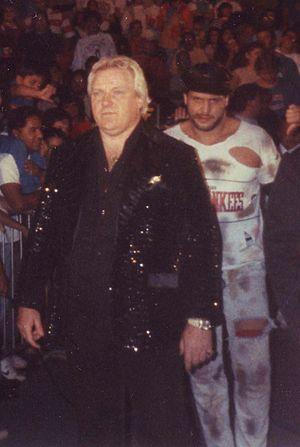
Raymond Louis Heenan, plus connu sous le nom de Bobby Heenan, est un catcheur, un manager de catcheurs et un commentateur de catch américain.
WWE 2K16 est un jeu vidéo développé par Visual Concepts et Yuke's et édité par 2K Sports, sorti en octobre 2015 sur PlayStation 3, Xbox 360, PlayStation 4 et Xbox One, et en mars 2016 sur Windows via Steam. Il s'agit de la dix-septième édition basée sur la fédération de catch World Wrestling Entertainment, et le troisième opus de la série WWE 2K depuis le rachat de THQ en 2013 par 2K Games. Il est précédé par WWE 2K15, le jeu ajoutant plusieurs nouvelles fonctions dans les versions Xbox One et PlayStation 4, et est suivi par WWE 2K17.